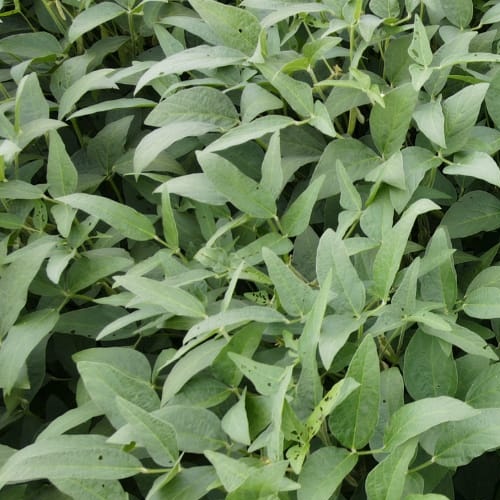
Label: Diabrotica_speciosa